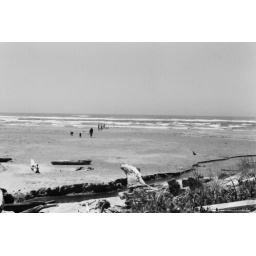
Waldport, with girls by the water